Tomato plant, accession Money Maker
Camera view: horizontal (90 deg, fisheye); turntable rotation: 240 degrees
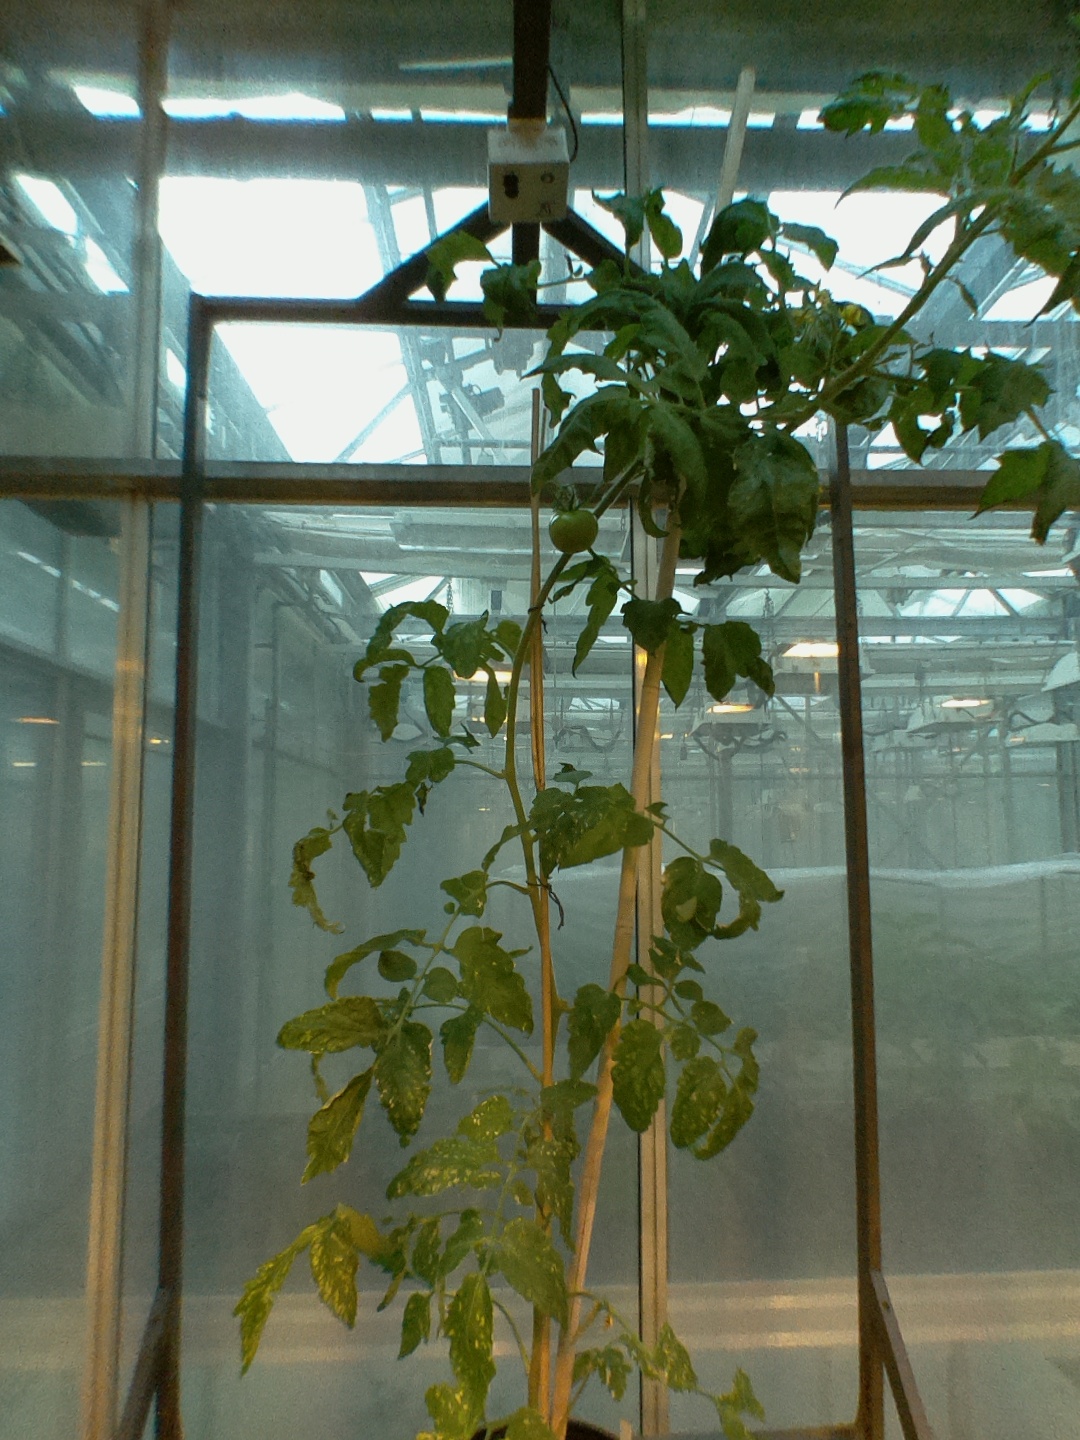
BBCH growth stage 73: 30%-40% of final fruit size